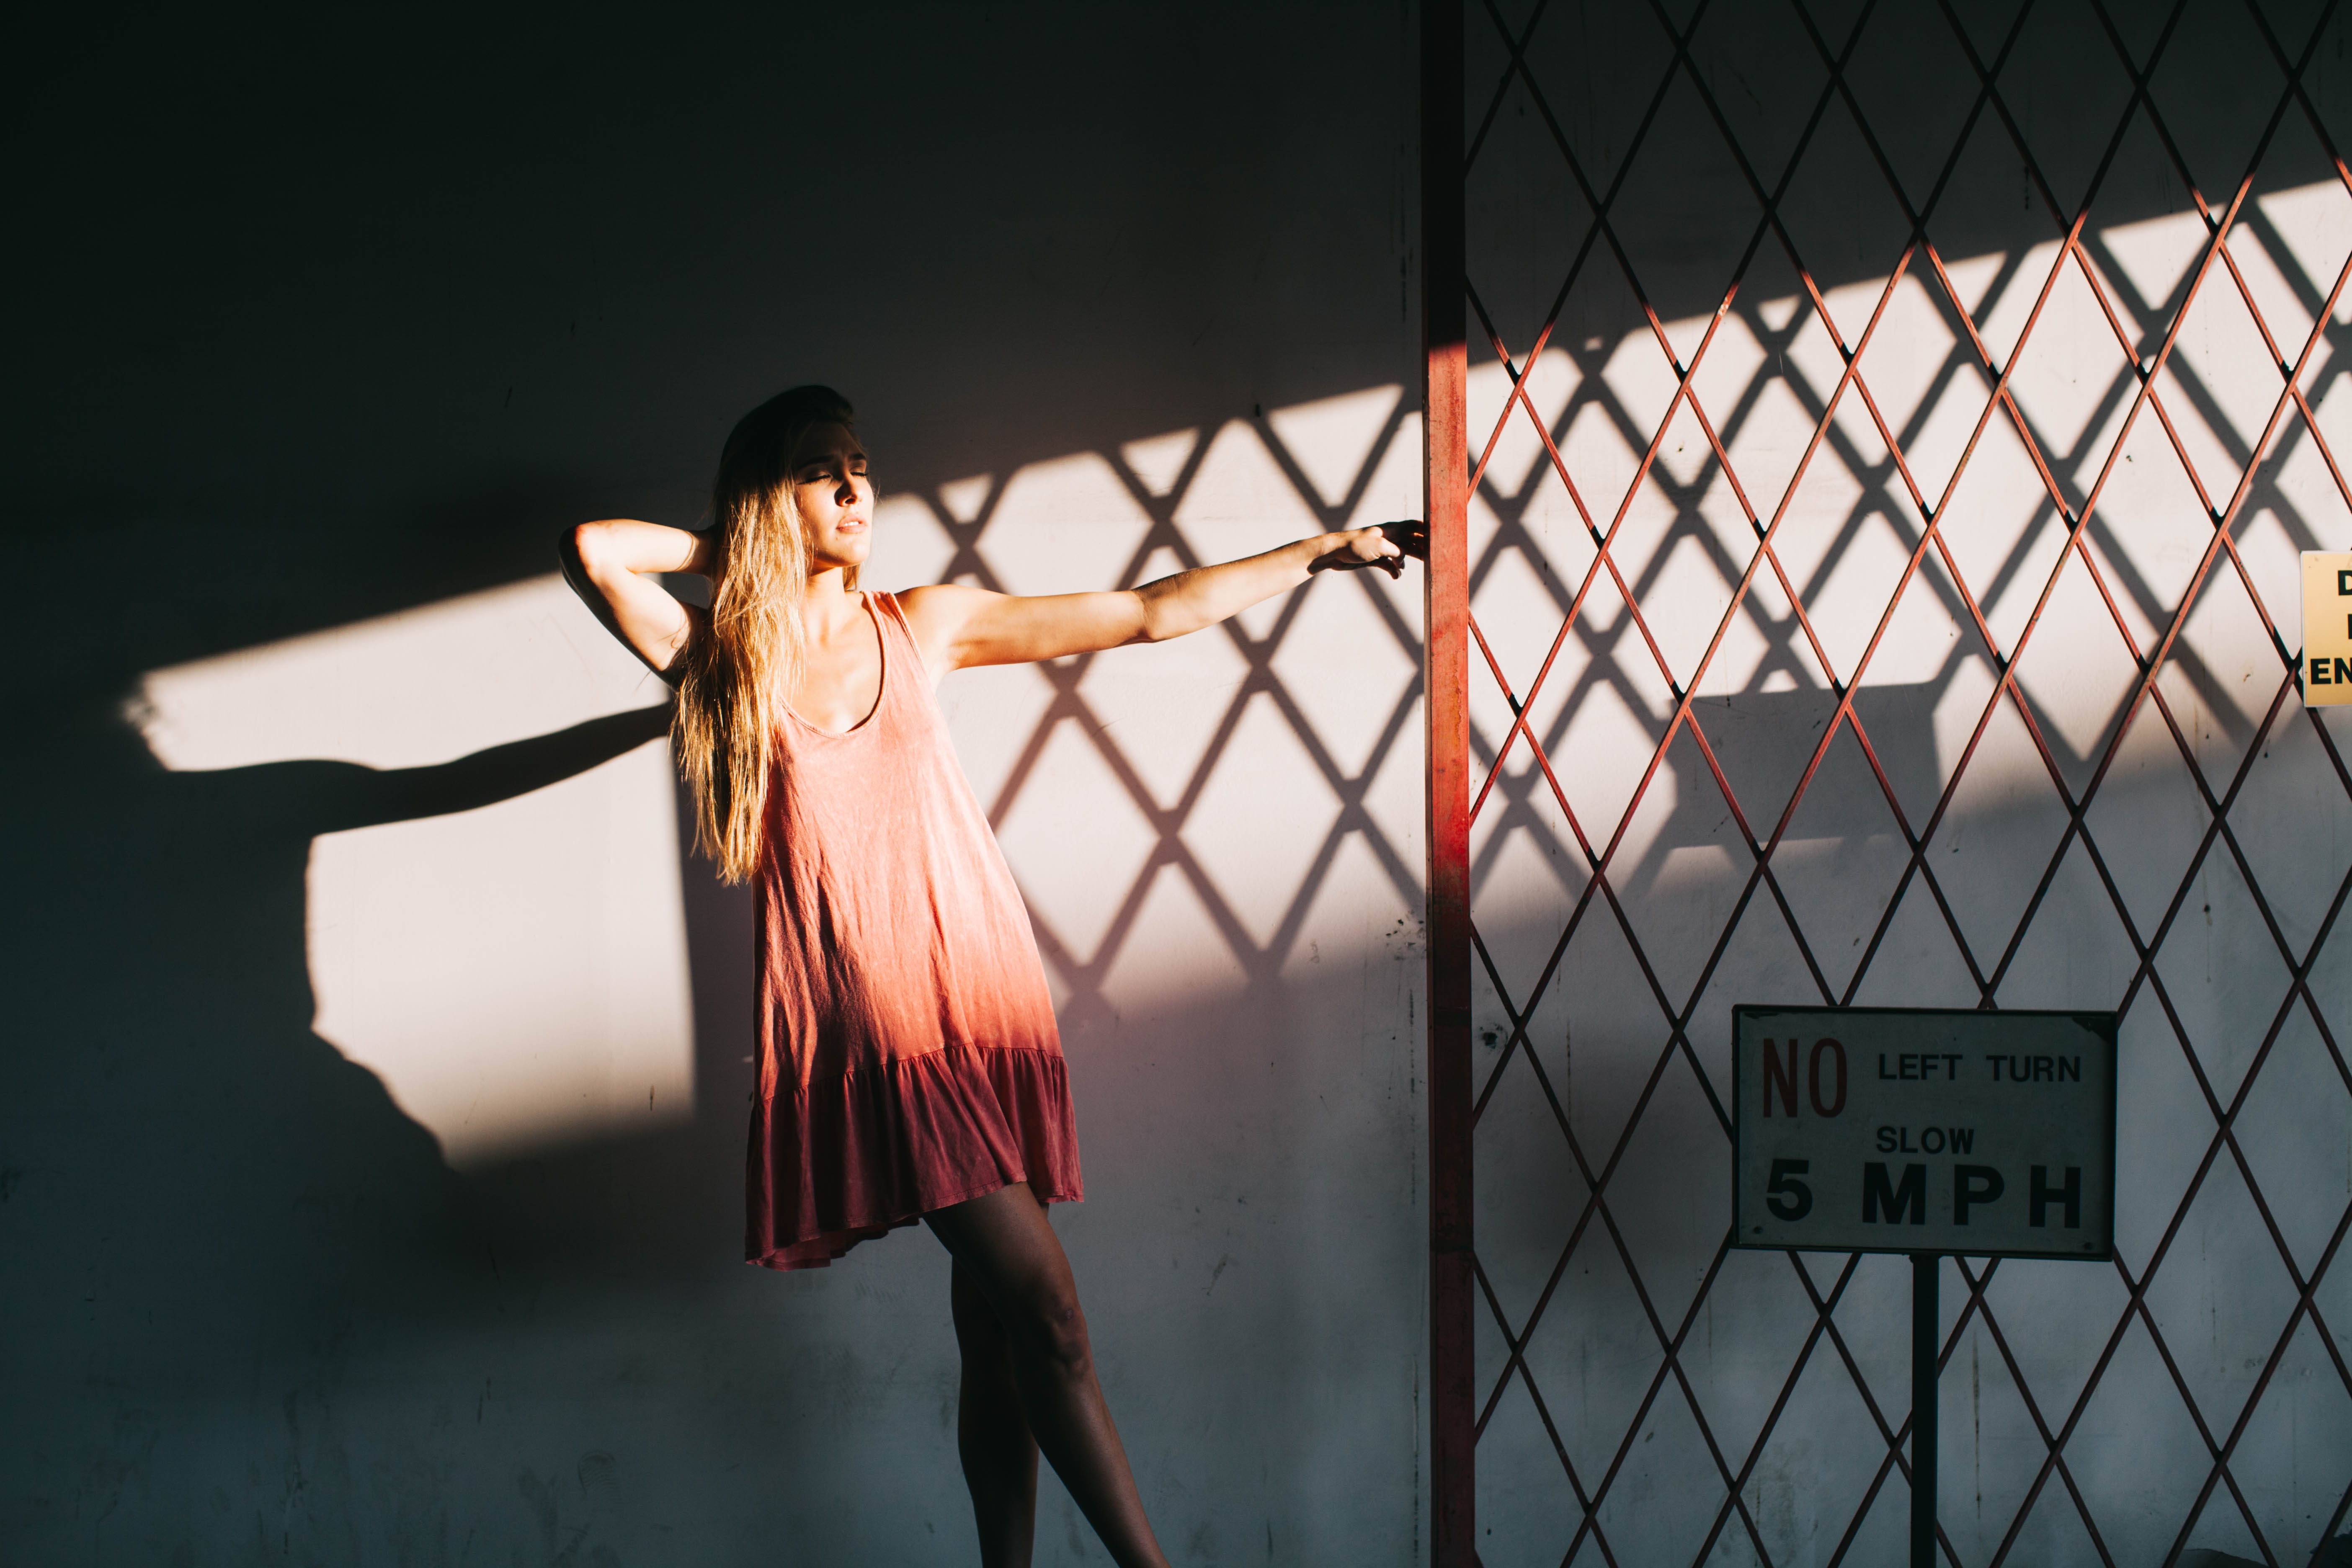
people, girl, woman, hair, cute, female, portrait, model, young, spring, red, color, fashion, lady, lifestyle, makeup, performance art, posing, face, stage, dress, luxury, skin, sexy, style, elegant, attractive, elegance, glamour, vogue, sensual, sensuality